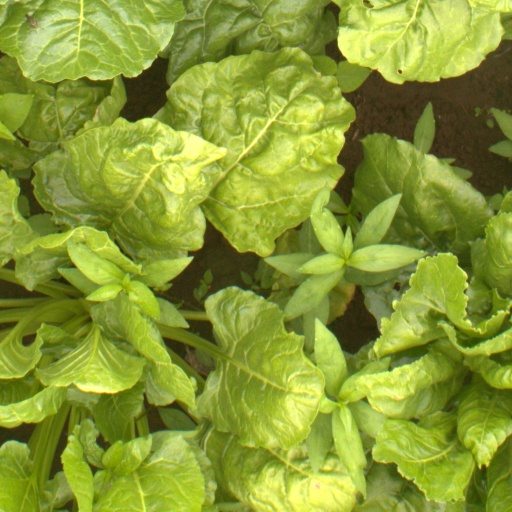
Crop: sugar beet